University of Limerick

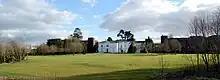
Plassey House, on the River Shannon

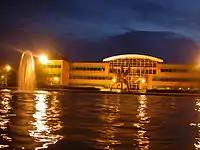
UL's Schumann Building

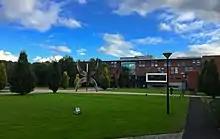
Kemmy Business School

Two colleges are linked to the university: Mary Immaculate College and MIC, St. Patrick's Campus, Thurles.